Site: brandenburg
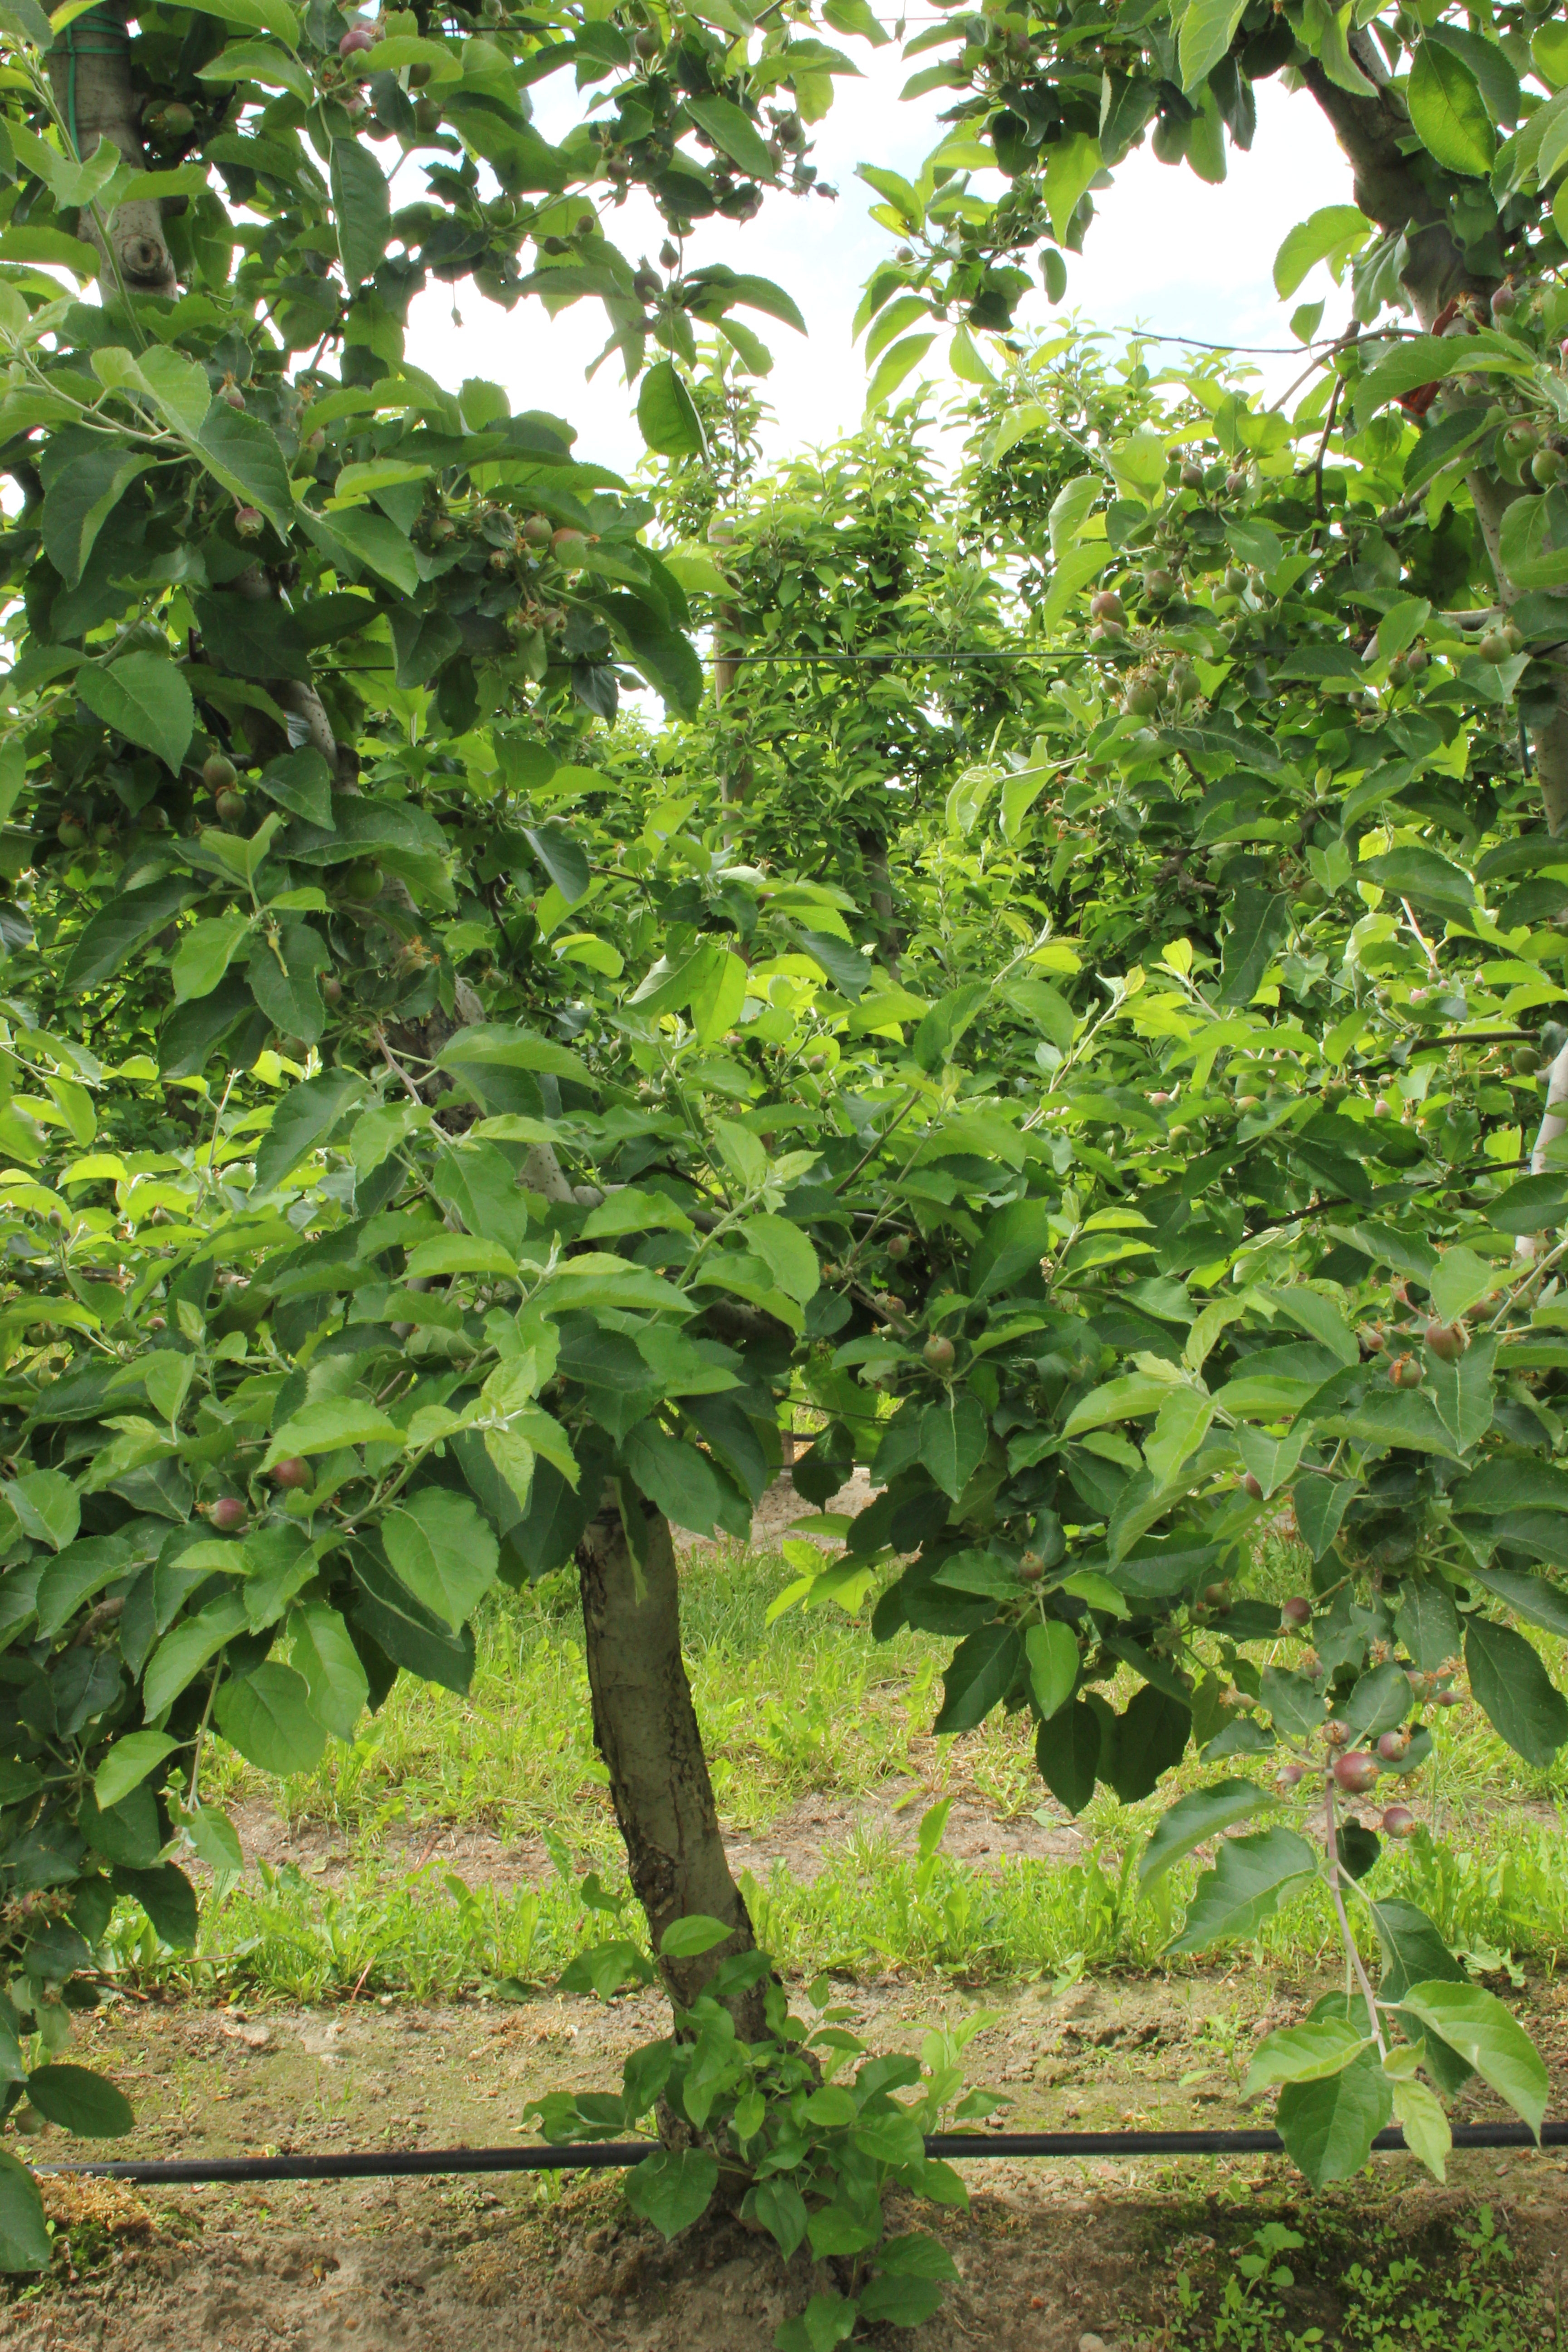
Growth stage (BBCH 72): Development of fruit